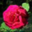
Label: rose